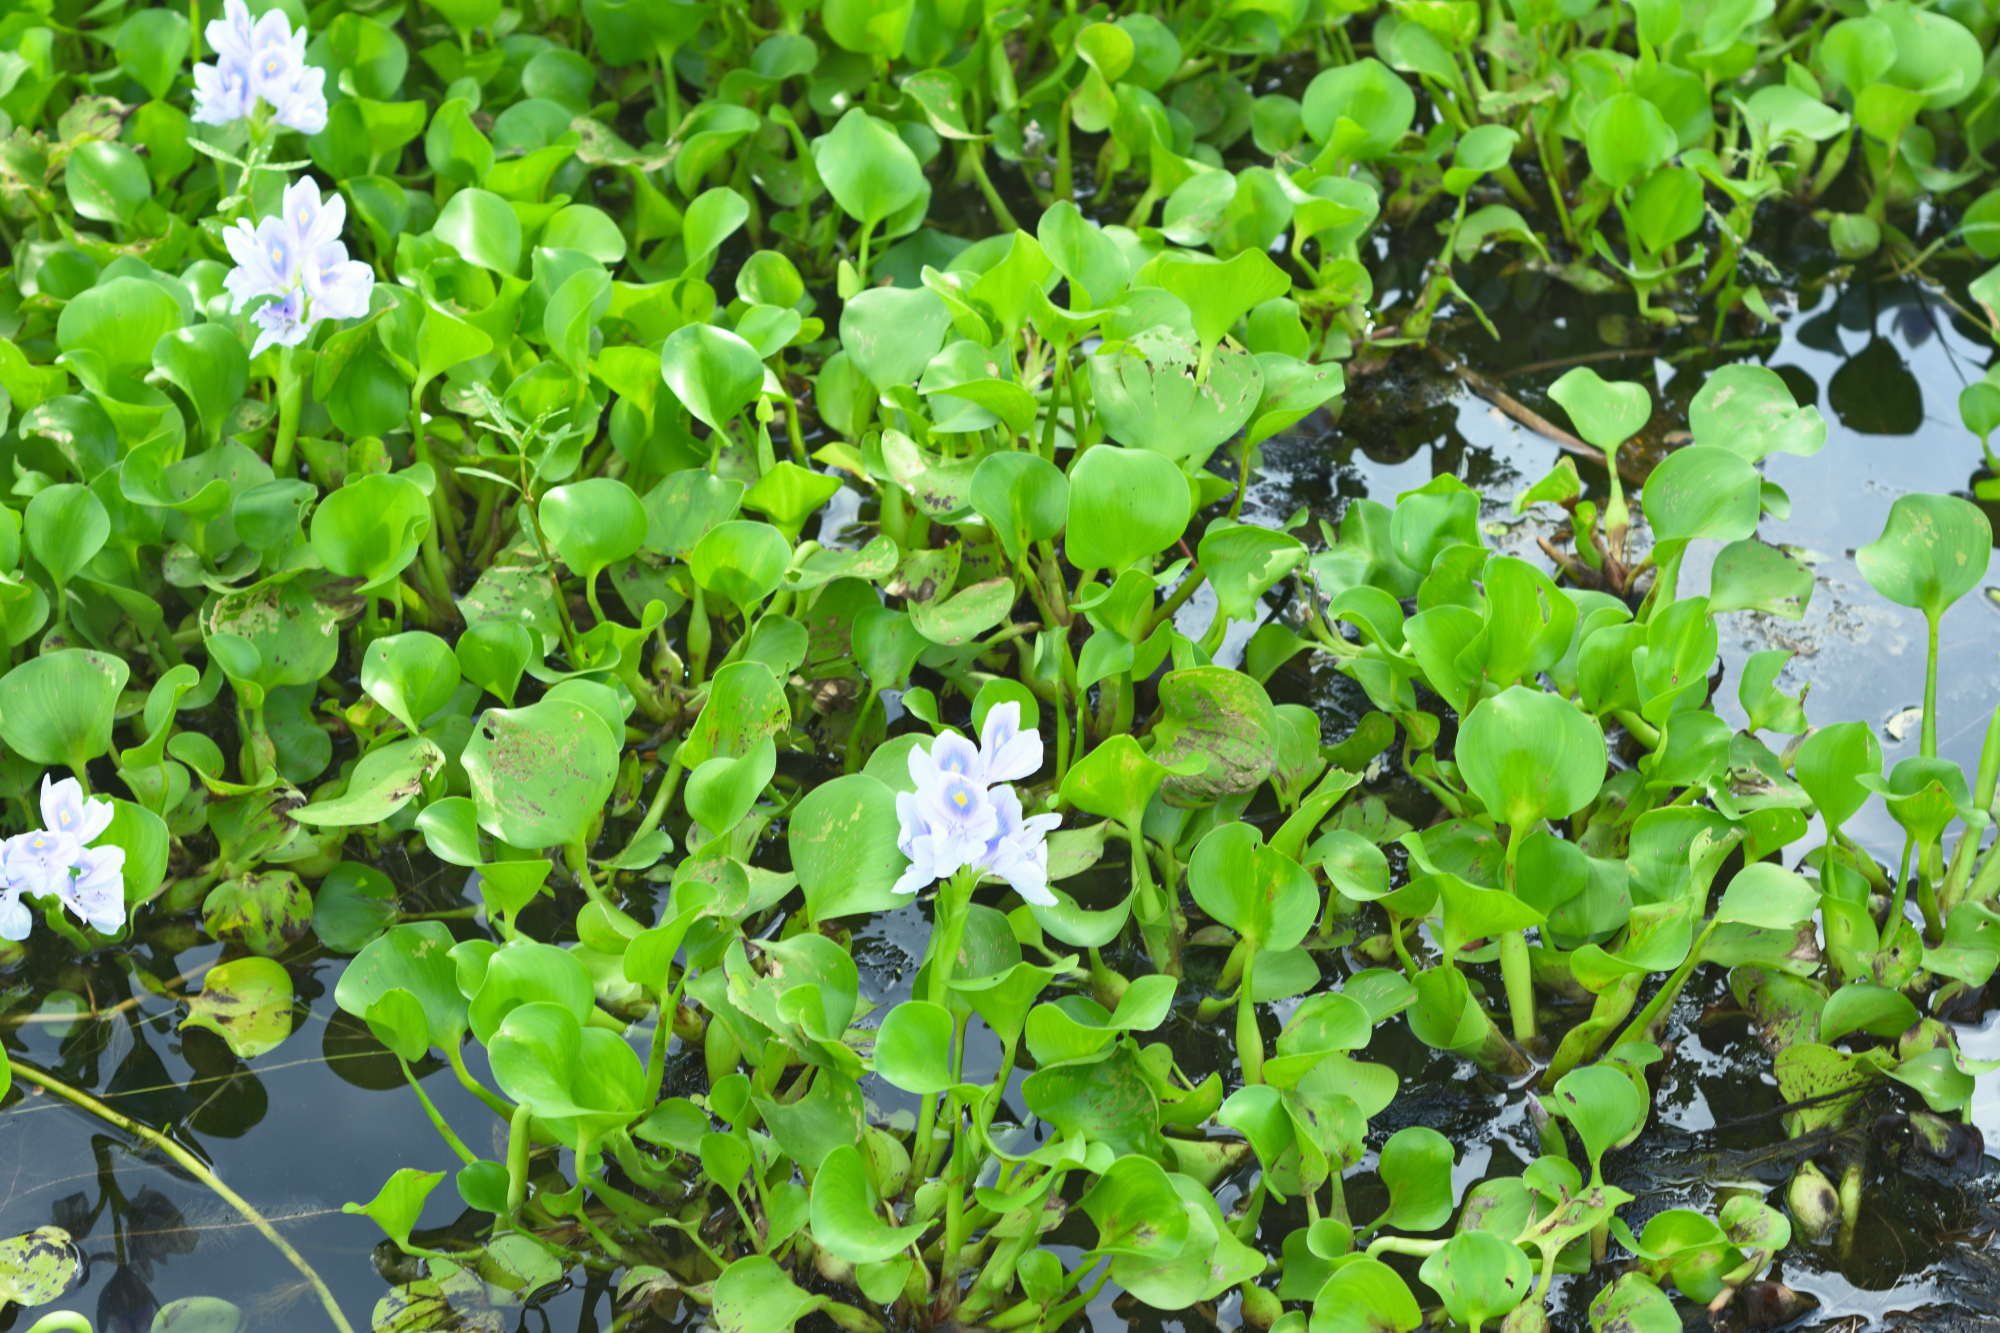
Water Hyacinth - Khurushkul Pond, Bangladesh
Water hyacinth (Eichhornia crassipes) coverage in a freshwater pond near Khurushkul, Cox's Bazar, Bangladesh. Photographed on 9 August 2026 during the monsoon season. Follow-up survey of the pond documented in the June 2026 water lily / water hyacinth dataset.
Location: Khurushkul, Cox's Bazar, Chattogram, Bangladesh
Keywords: water hyacinth, Eichhornia crassipes, invasive aquatic plant, pond, freshwater wetland, monsoon, Bangladesh, Khurushkul, Cox's Bazar, botanical photography, aquatic vegetation, golamrob